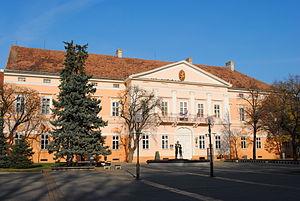
Cet article recense les monuments culturels du district du Banat septentrional en Serbie, dans la province autonome de Voïvodine.
Le bâtiment du district de Velika Kikinda est situé à Kikinda, dans la province de Voïvodine et dans le district du Banat septentrional, en Serbie. Il est inscrit sur la liste des monuments culturels de grande importance de la République de Serbie.
Les monuments culturels de grande importance sont les monuments de Serbie qui, par leur valeur, bénéficient d'un haut degré de protection.